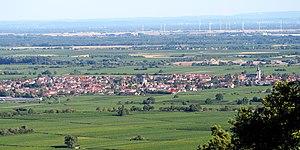
Edesheim